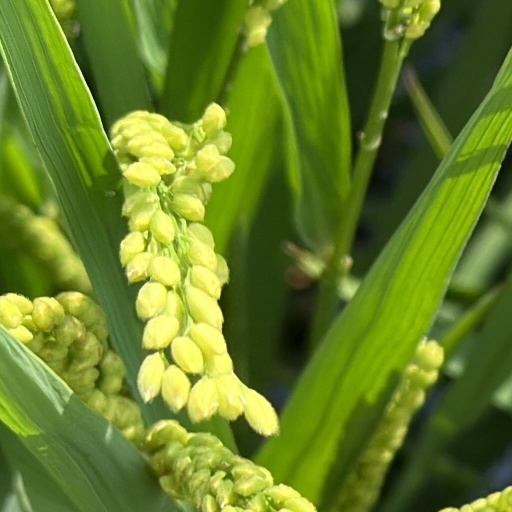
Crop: rice